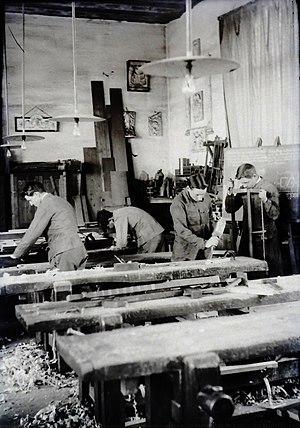
4 éléves en train de travailler le bois
Le lycée Jules Siegfried est un lycée général, technologique et professionnel du Havre appartenant à l'académie de Rouen.